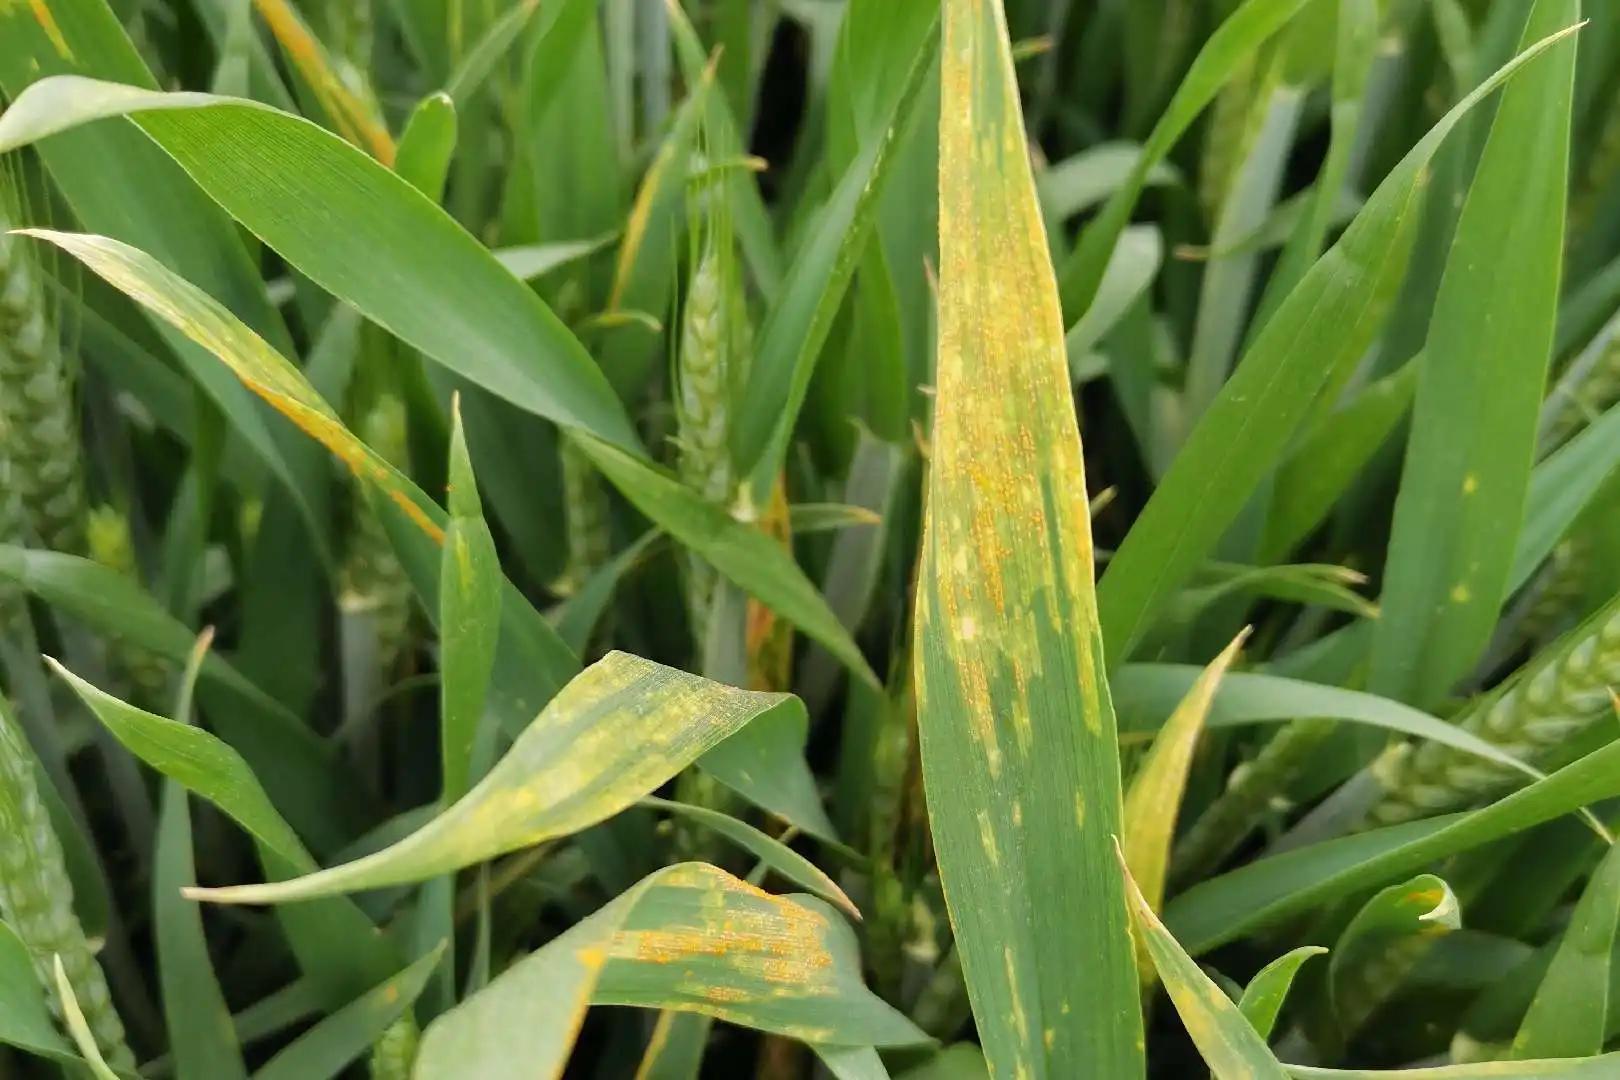
Plant: Wheat
Disease: wheat stripe rust